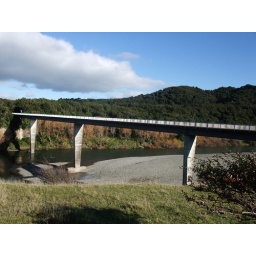
Weekend Drive on the bridge under a long white cloud